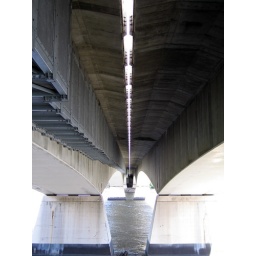
A pedestrian bridge across the river crossed under a highway bridge.